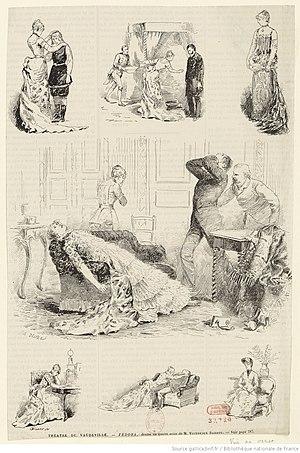
Fédora, drame de Victorien Sardou, Théâtre du Vaudeville, 11 décembre 1882 (estampes de Charles Gillot et Paul Destez)
Fédora est un drame en quatre actes de Victorien Sardou représenté pour la première fois au théâtre du Vaudeville à Paris le 12 décembre 1882, Sarah Bernhardt jouant le rôle-titre.